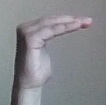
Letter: haa